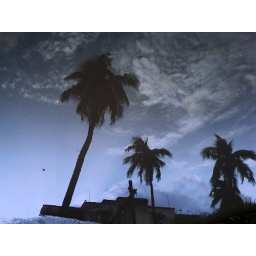
its a mirror image created in a waterlogged street in calcutta